Architecture of the Tarnovo Artistic School

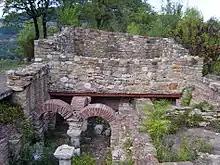
A bolyar house, Tsarevets

Sometimes the steep rocks were enough defense and walls were built only in vulnerable places. An example of such type of fortress is the Belogradchik Fortress. Often these ramparts looked like ordinary plateaus or hills and hence they were called "hidden fortresses". Many strongholds if that type guarded the mountain passes of Stara Planina between Moesia and Thrace.